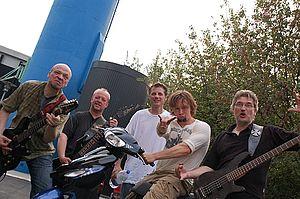
Artillery est un groupe de thrash metal danois, originaire de Taastrup. Le groupe a participé au développement du genre. Après la parution de trois albums et de tournées intenses dans les années 1980 et au début des années 1990, Artillery se sépare en 1991, mais décide de se former à nouveau sept ans plus tard, pour se séparer encore une fois en 2000. Cependant, ils se forment à nouveau en 2007.